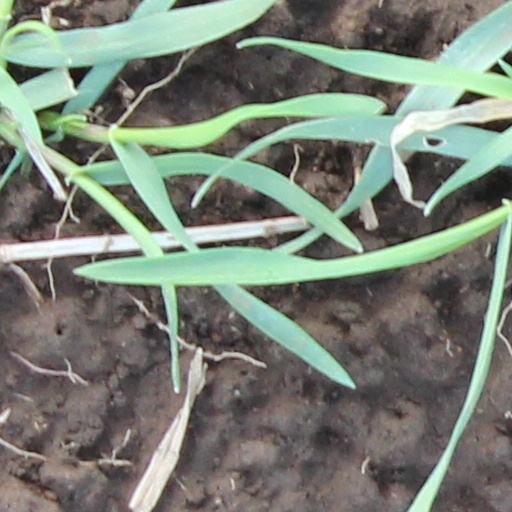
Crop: wheat